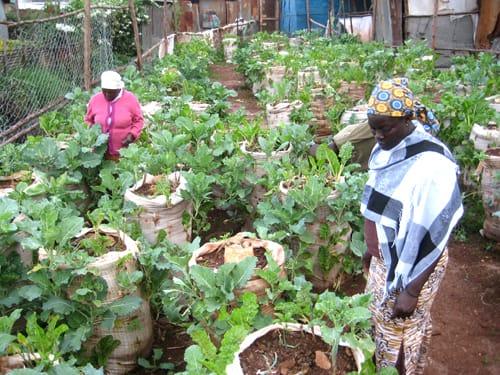
Wanawake wawili wanaonekana kuwa wakulima wakihudumia bustani ya mboga inayotumia mifuko kama vyungu. Mboga nyingi za majani zimepandwa kwenye mifuko hiyo iliyopangwa kwa safu, zikistawi vizuri. Bustani hiyo imeandaliwa katika eneo la makazi ikionyesha jitihada za kilimo mjini.